Boeing 727

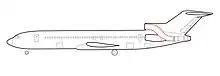
Diagram of the 727 with engine 2 S-duct in red

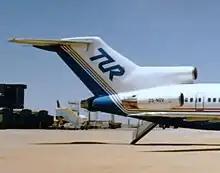
A TUR 727 tail and rear airstairs

In 1959, Lord Douglas, chairman of British European Airways (BEA), suggested that Boeing and de Havilland Aircraft Company (later Hawker Siddeley) work together on their trijet designs, the 727 and D.H.121 Trident, respectively. The two designs had a similar layout, the 727 being slightly larger. At that time Boeing intended to use three Allison AR963 turbofan engines, license-built versions of the Rolls-Royce RB163 Spey used by the Trident. Boeing and de Havilland each sent engineers to the other company's locations to evaluate each other's designs, but Boeing eventually decided against the joint venture. De Havilland had wanted Boeing to license-build the D.H.121, while Boeing felt that the aircraft needed to be designed for the American market, with six-abreast seating and the ability to use runways as short as .